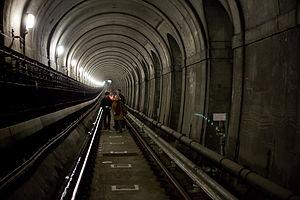
Le tunnel sous la Tamise est un tunnel sous-fluvial passant sous la Tamise, à Londres. Il est large d'environ 11 mètres, haut d'environ 6 mètres et long d'environ 396 mètres.